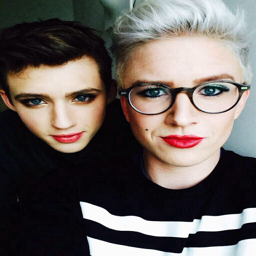
they are prettier than me , and i 'm a girl